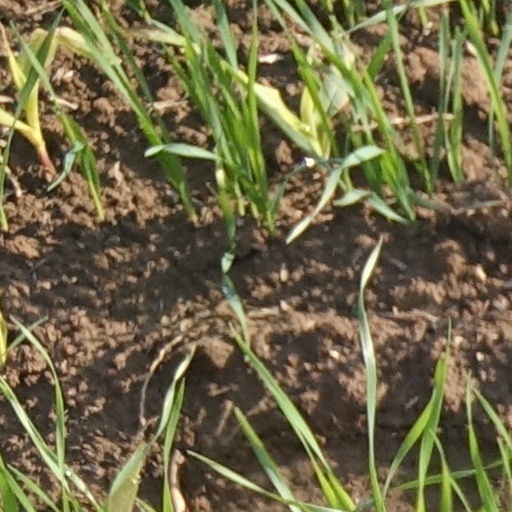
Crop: wheat